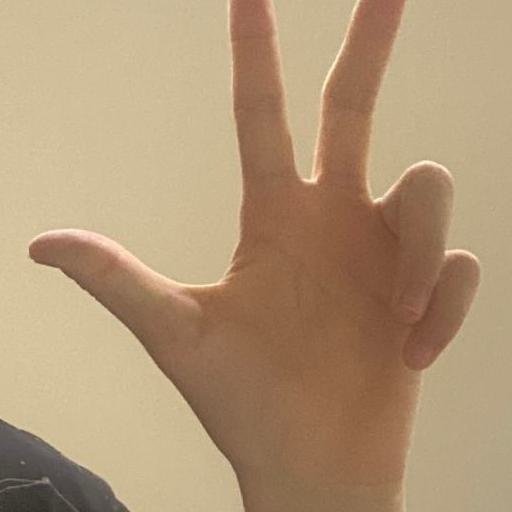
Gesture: three2